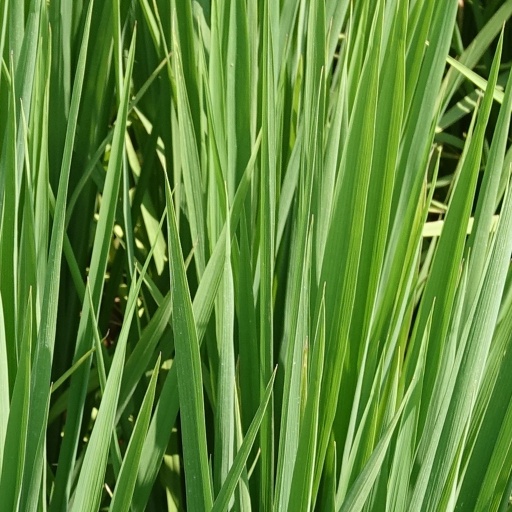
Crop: rice